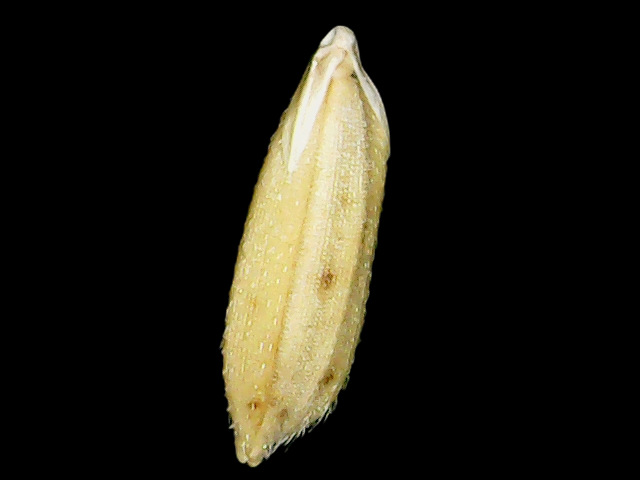
Rice variety: Bd51